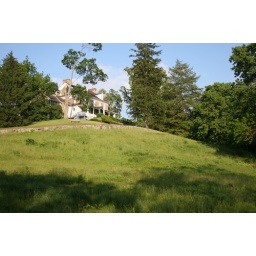
The house on the hill in the Audubon bird sanctuary.